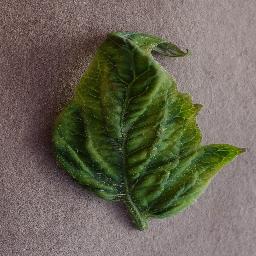
Label: Tomato___Tomato_Yellow_Leaf_Curl_Virus